The Daily Gamecock

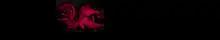

The Daily Gamecock (formerly The Gamecock) is the editorially independent student news organization of the University of South Carolina. It primarily serves the main campus of the University of South Carolina System in the state of South Carolina.